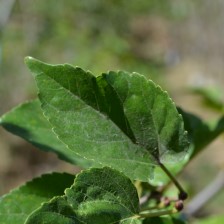
Variety: Kamphaengsaeng42